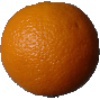
Label: orange